Phaéton (trotter horse)

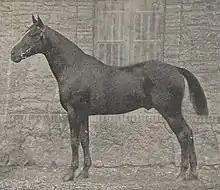

When establishing the pedigree of French Trotters for his 1896 study, Paul Guillerot classified Phaéton as "the most glorious offspring" from the stock of Thoroughbred The Heir of Linne. In 1913, Louis Baume established four major lineages in the French Trotter: Conquérant, Normand, Lavater and Phaéton. These lineages interbred, reducing the high level of inbreeding between Fuschia and Phaéton offspring in the French Trotteur.